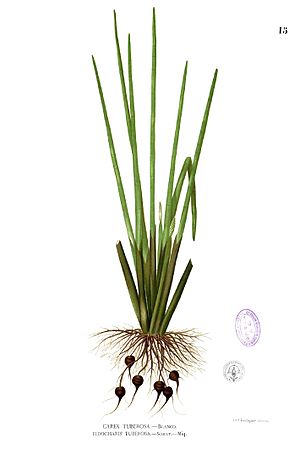
Vandkastanje
Kinesisk vandkastanje, der oftest blot kaldes vandkastanje, er et halvgræs som avles for sine spiselige underjordiske knolde. Den har rørformede grønne stængler som kan blive op til 1,5 m høje.